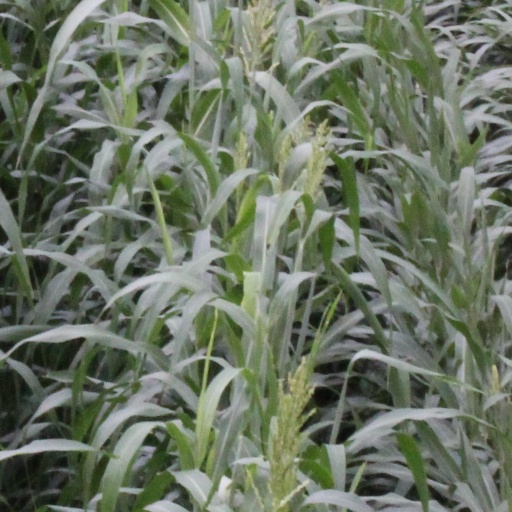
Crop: sorghum